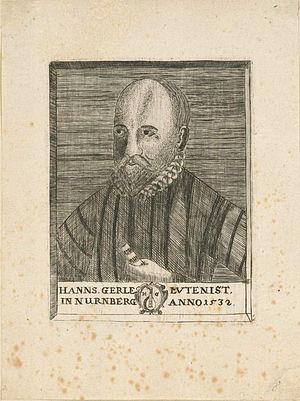
Hans Gerle est un luthiste et arrangeur allemand de la Renaissance.